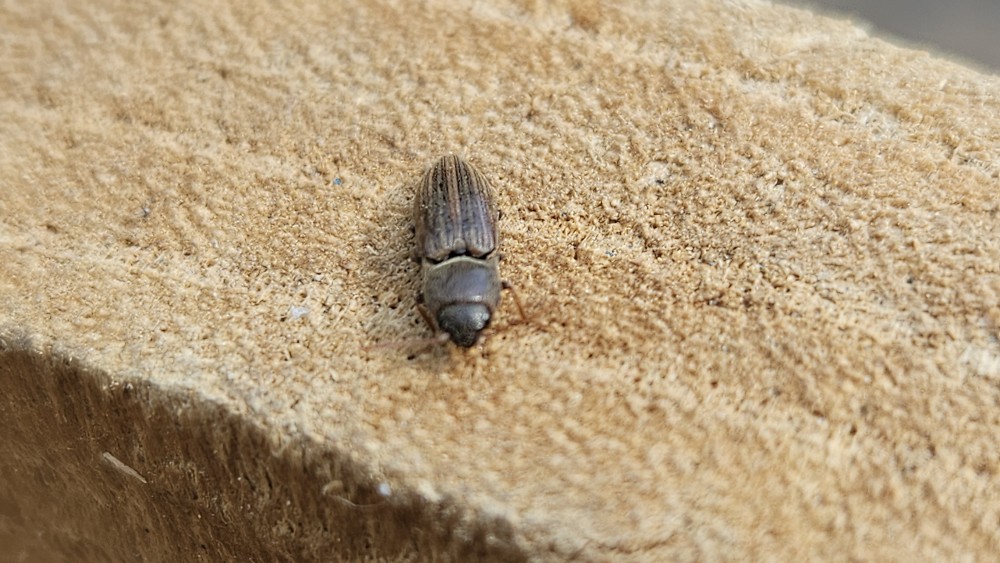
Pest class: clickbeetles_wireworms